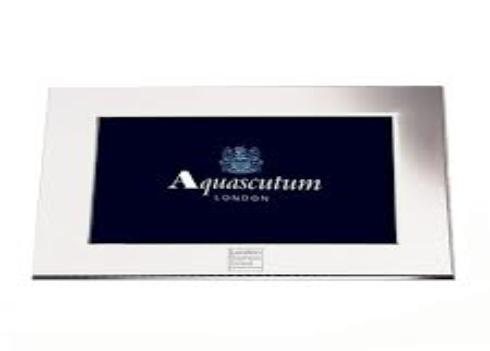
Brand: Aquascutum
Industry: Clothes